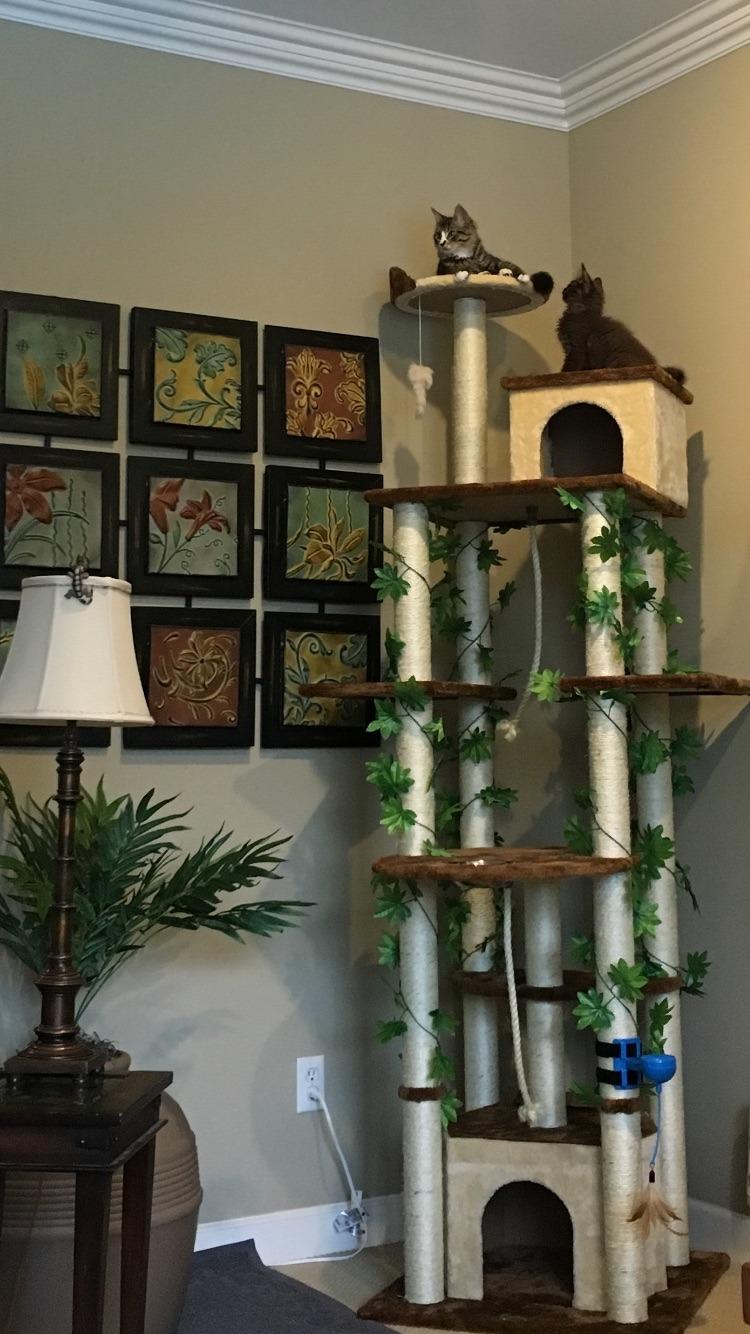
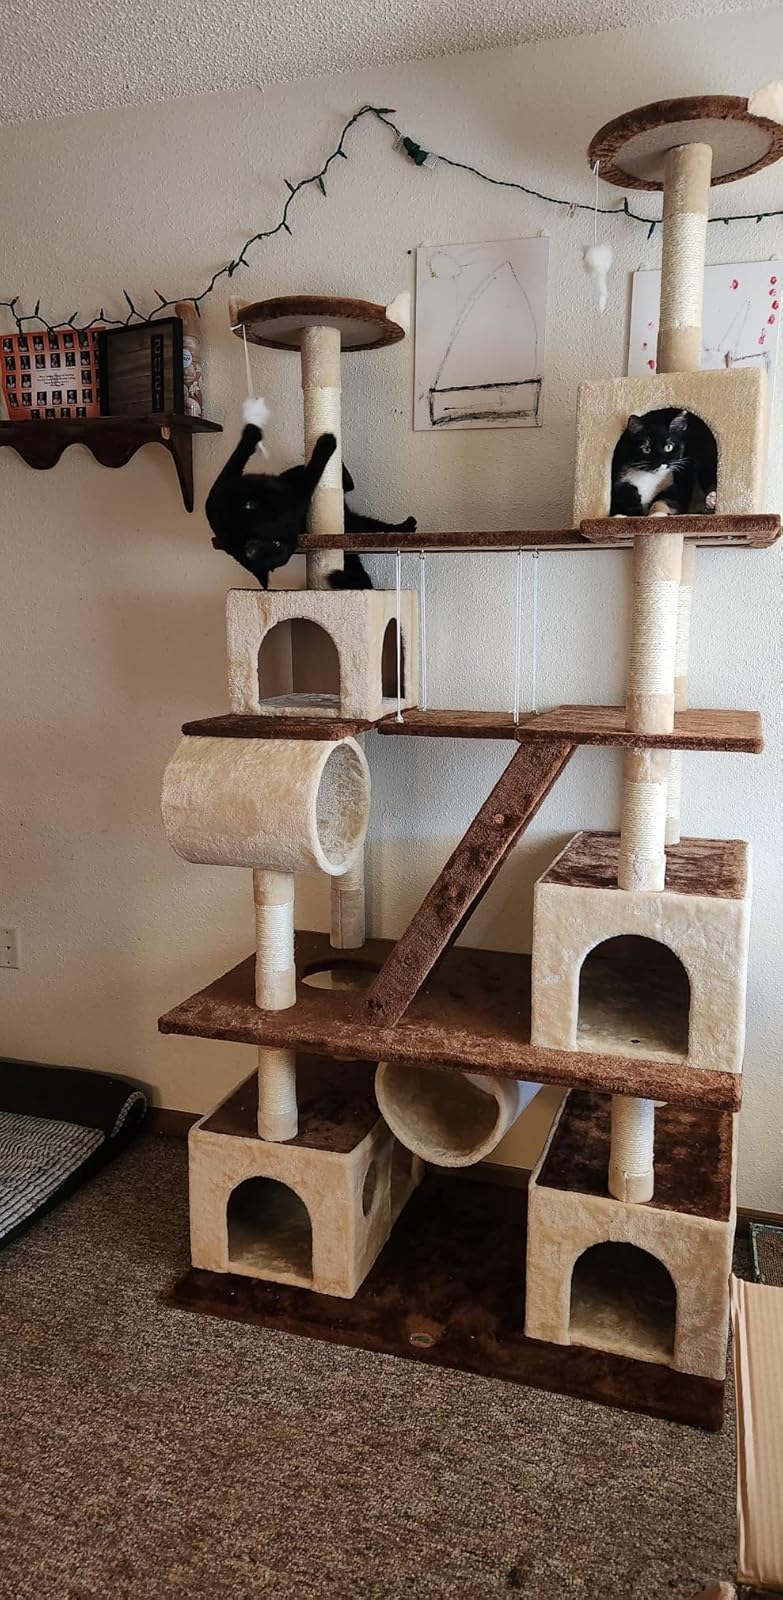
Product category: items_cat tree
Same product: no